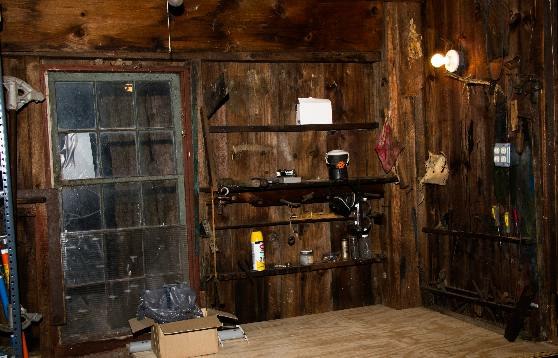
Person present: No